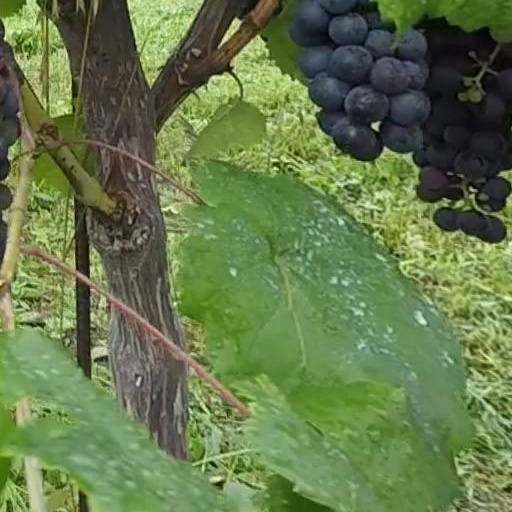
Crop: grape